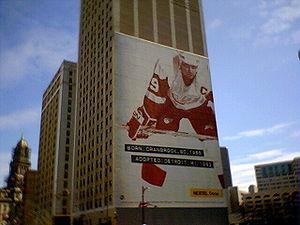
Stephen Gregory Yzerman, dit Steve Yzerman, né le 9 mai 1965 à Cranbrook en Colombie-Britannique, est un joueur canadien de hockey sur glace. Il a joué toute sa carrière professionnelle dans la Ligue nationale de hockey avec les Red Wings de Détroit entre 1983 et 2006. Sa fin de carrière a été parsemée de nombreux problèmes de santé, notamment au genou, le poussant à arrêter en 2006. Le 30 janvier 2007, il accepte le poste de directeur général de l'équipe du Canada en remplacement de Wayne Gretzky.